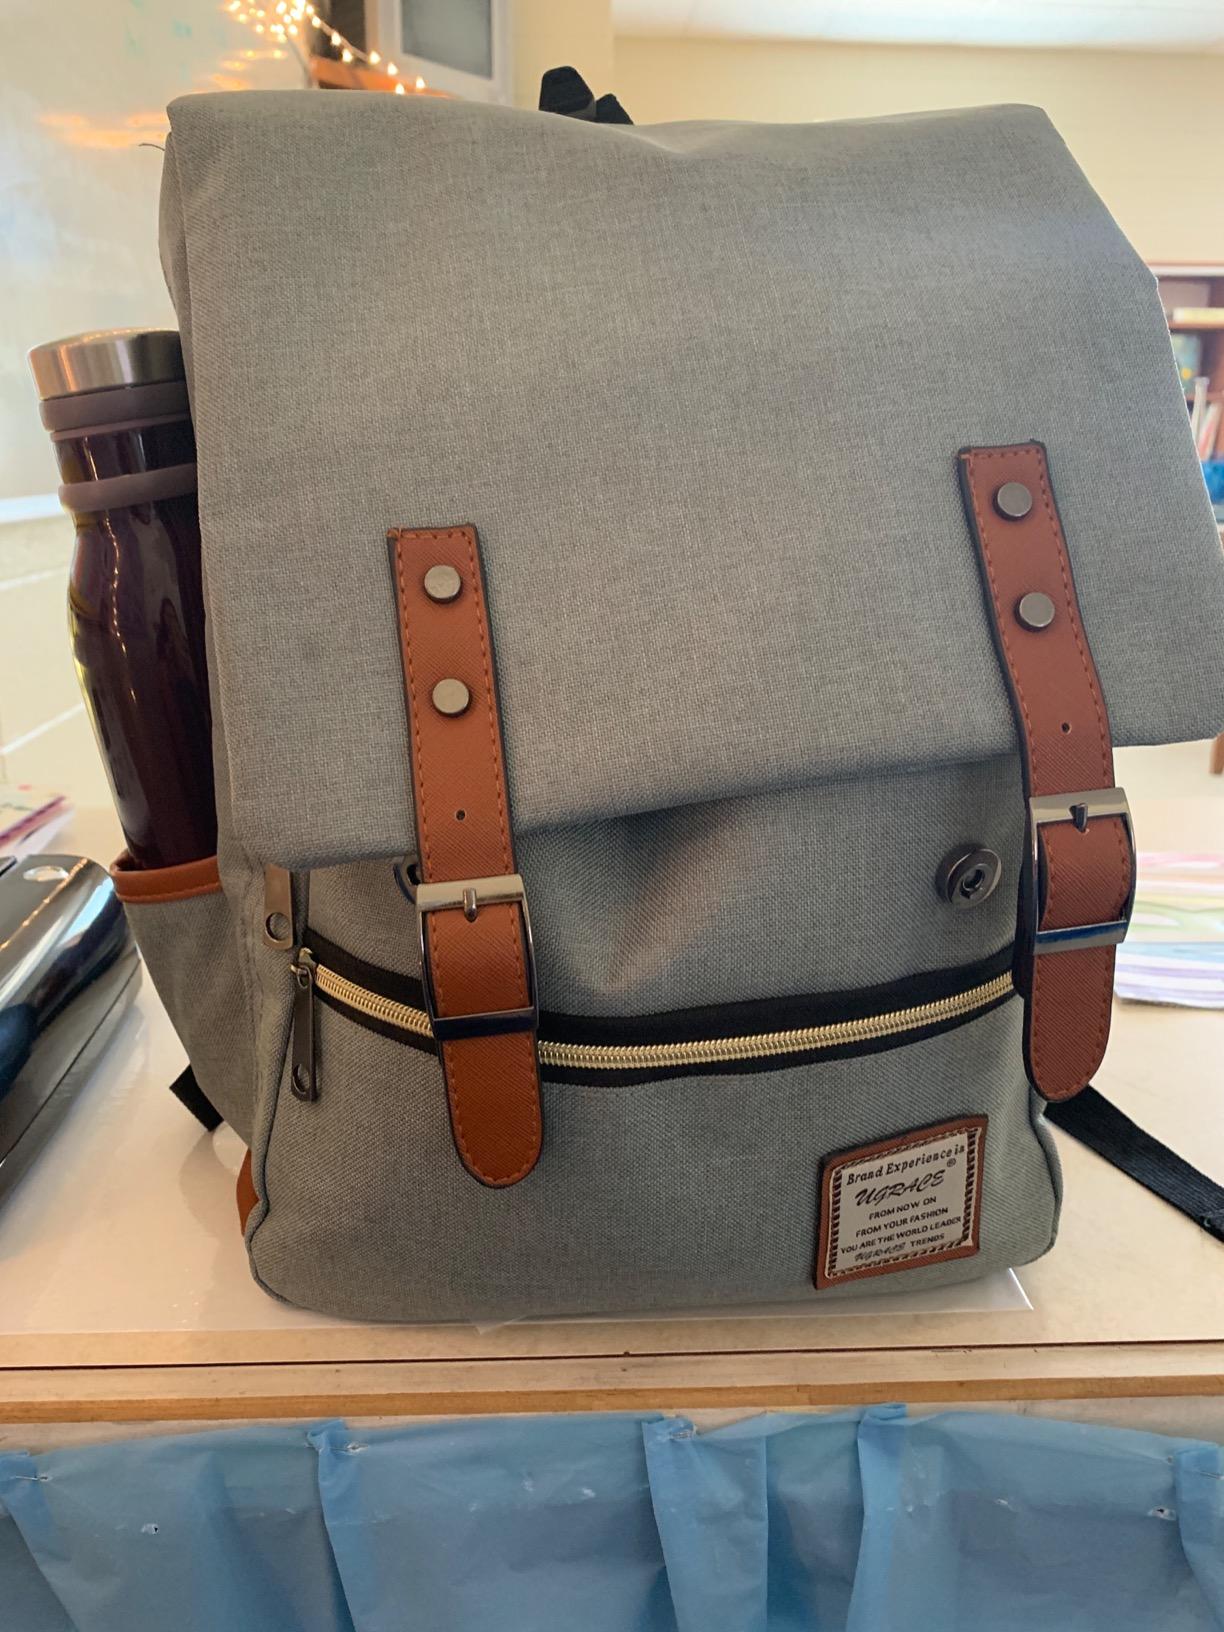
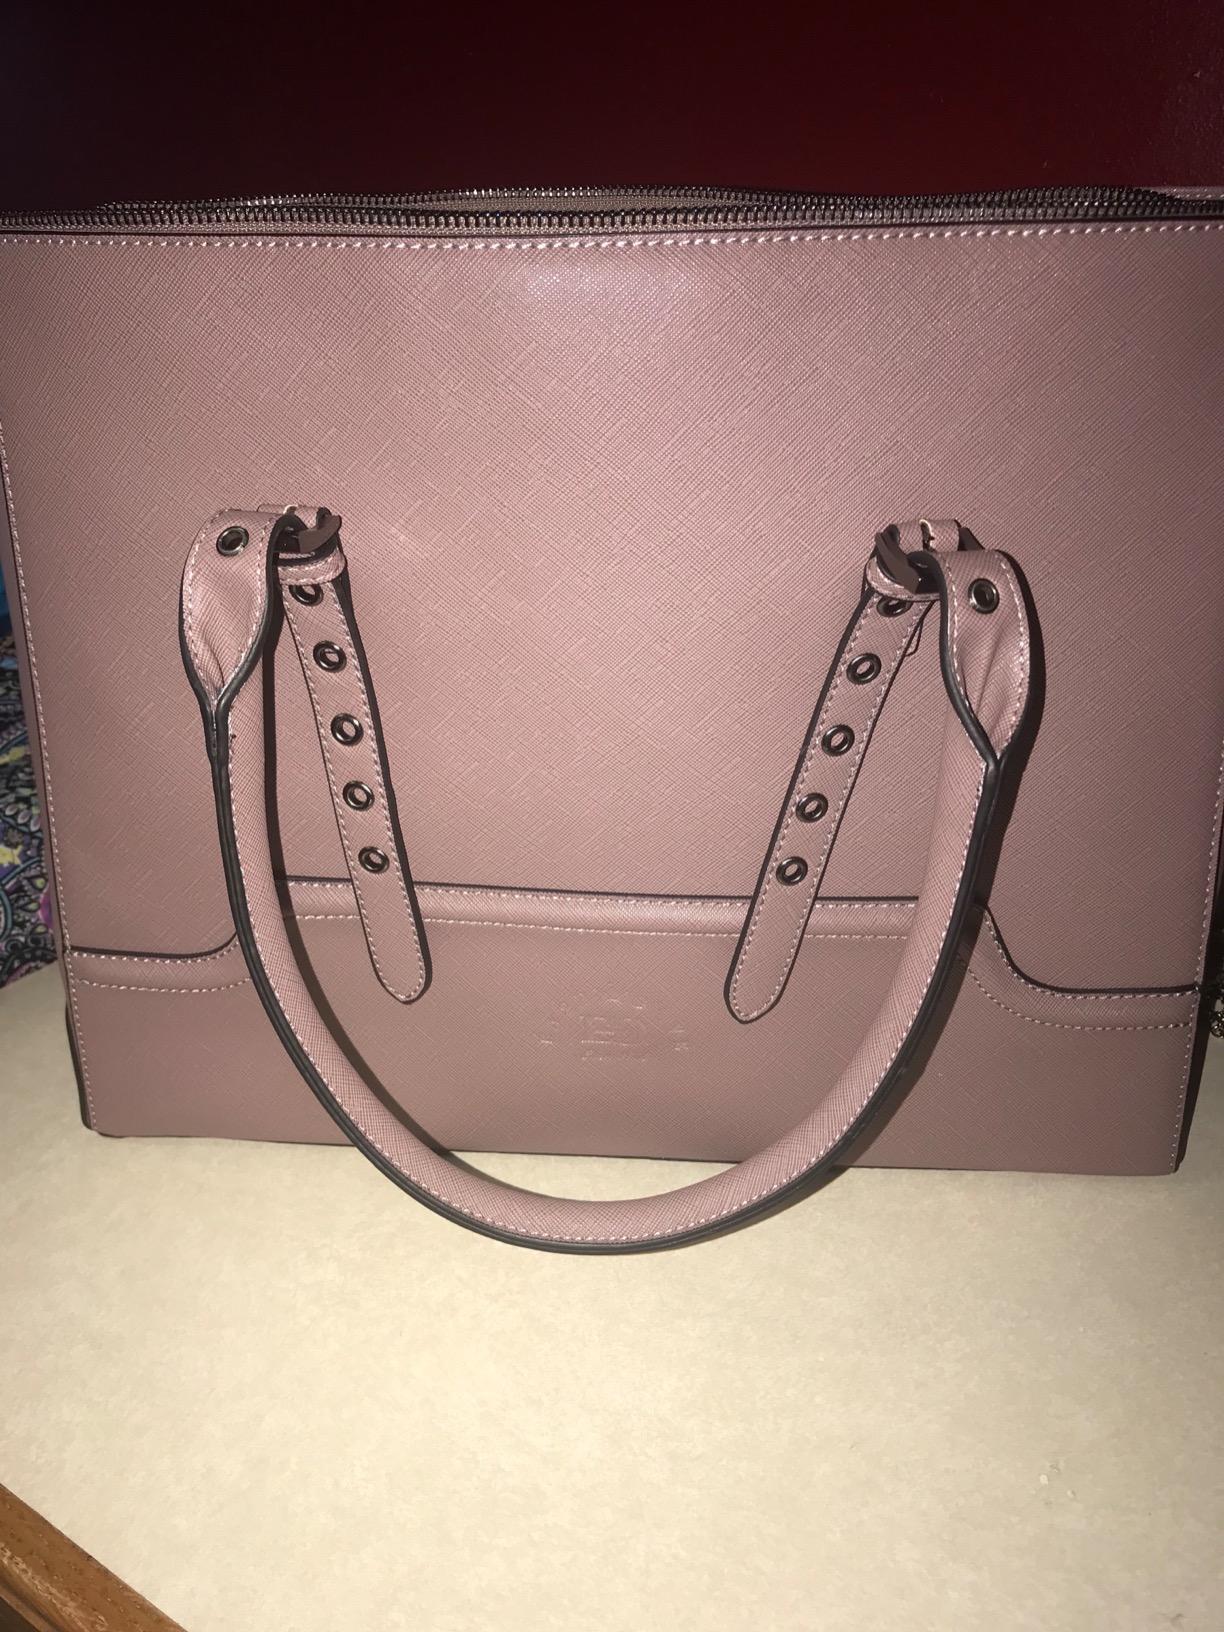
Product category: bag
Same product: no